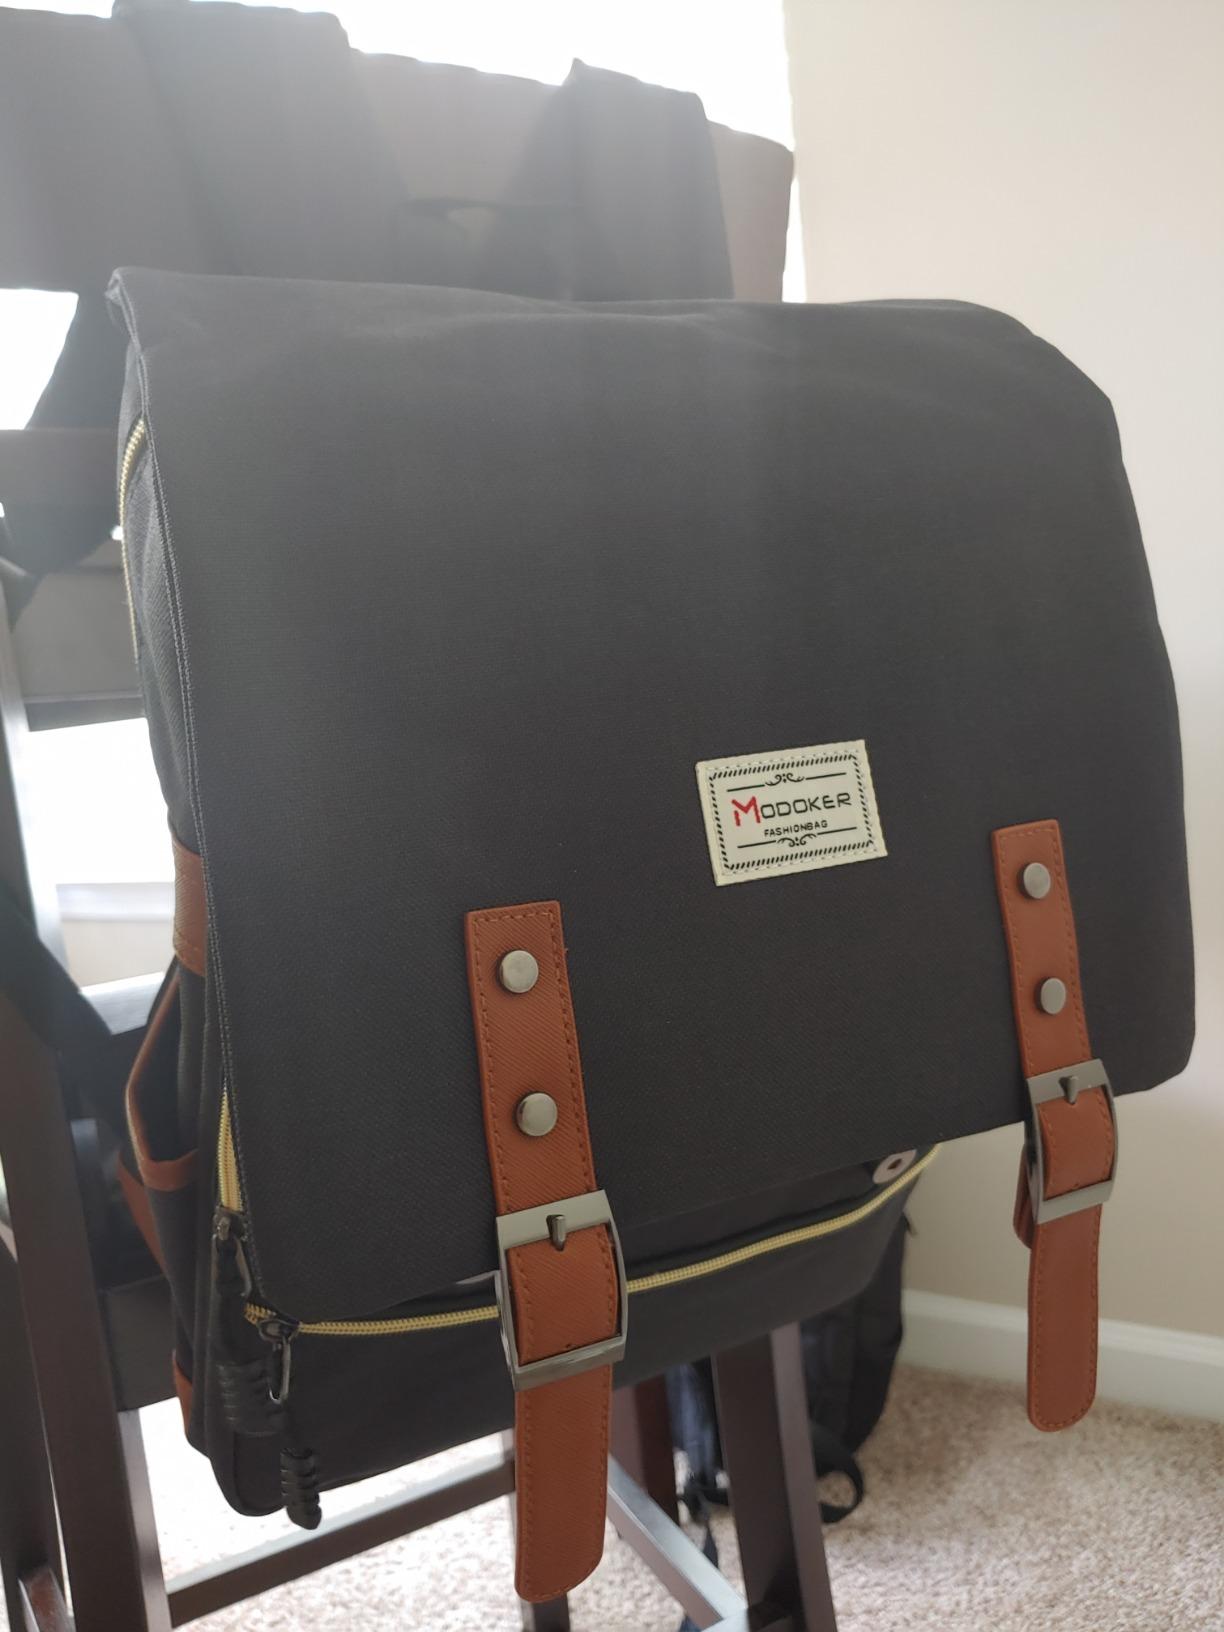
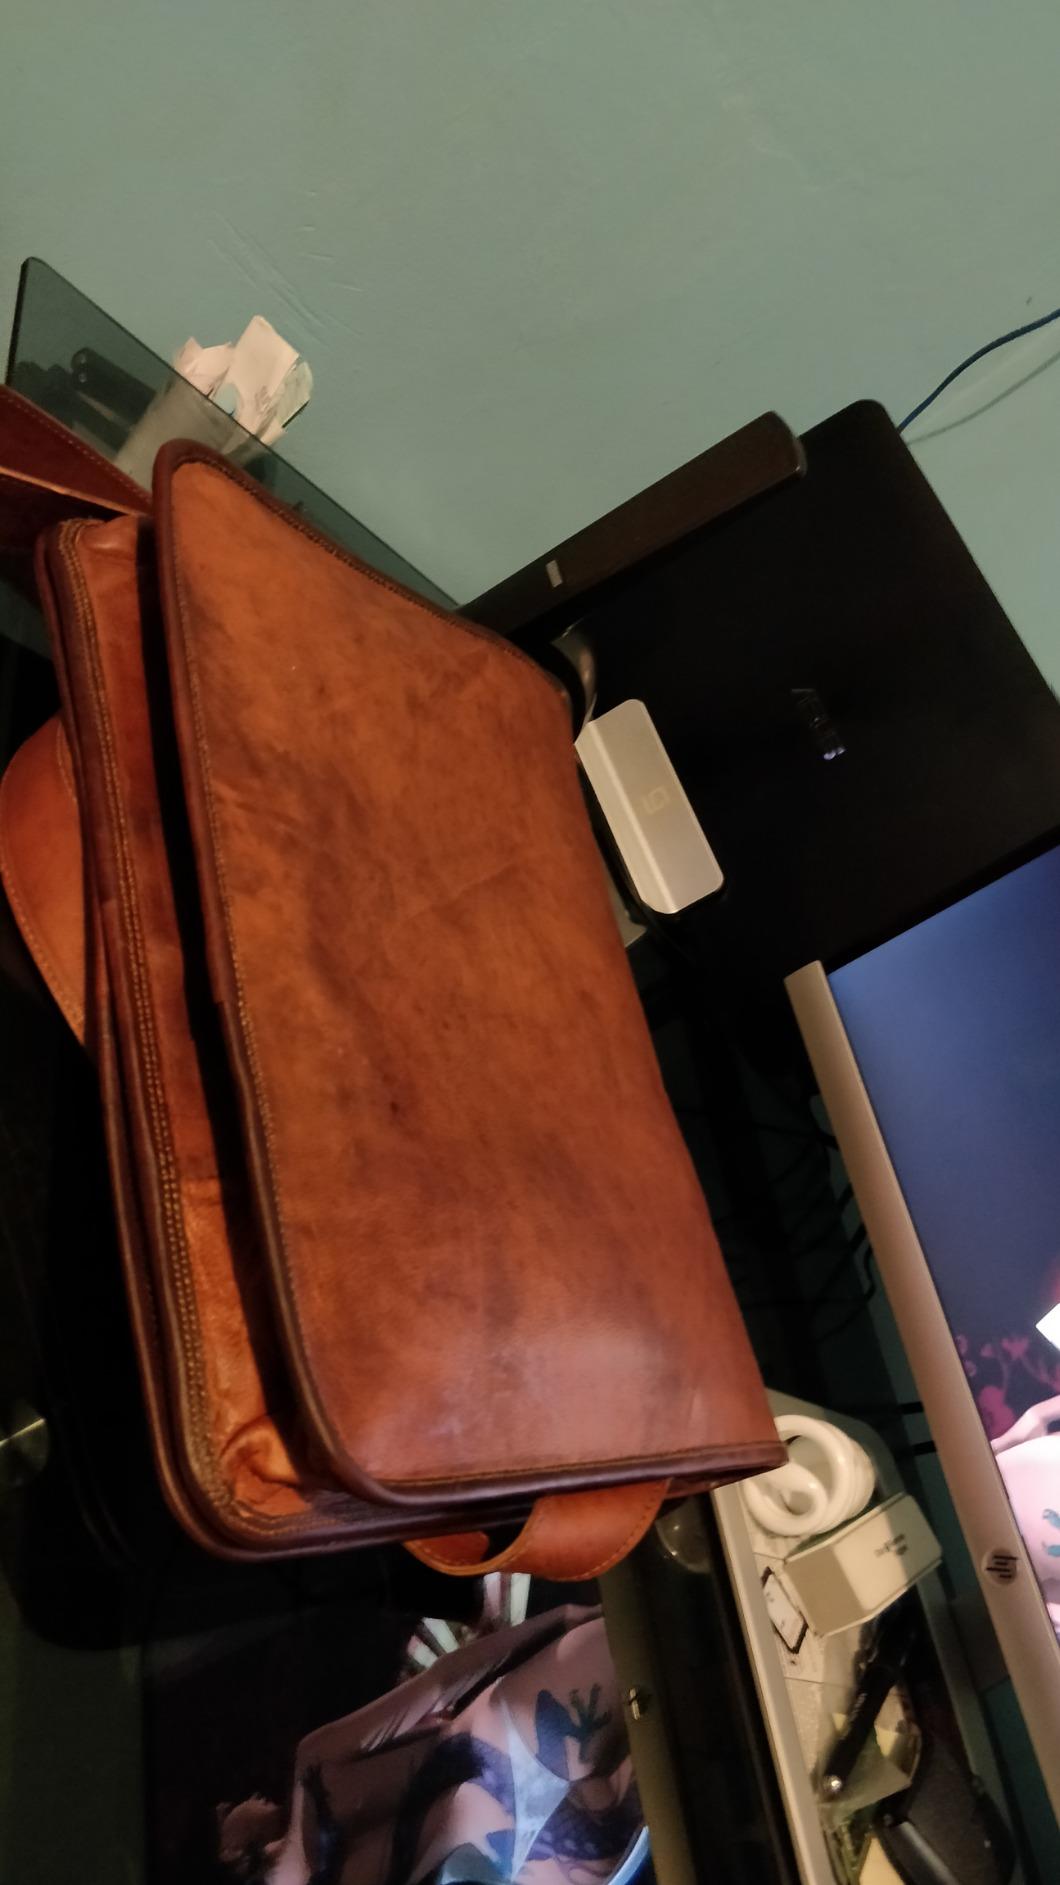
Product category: bag
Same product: no